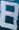
Number: 8